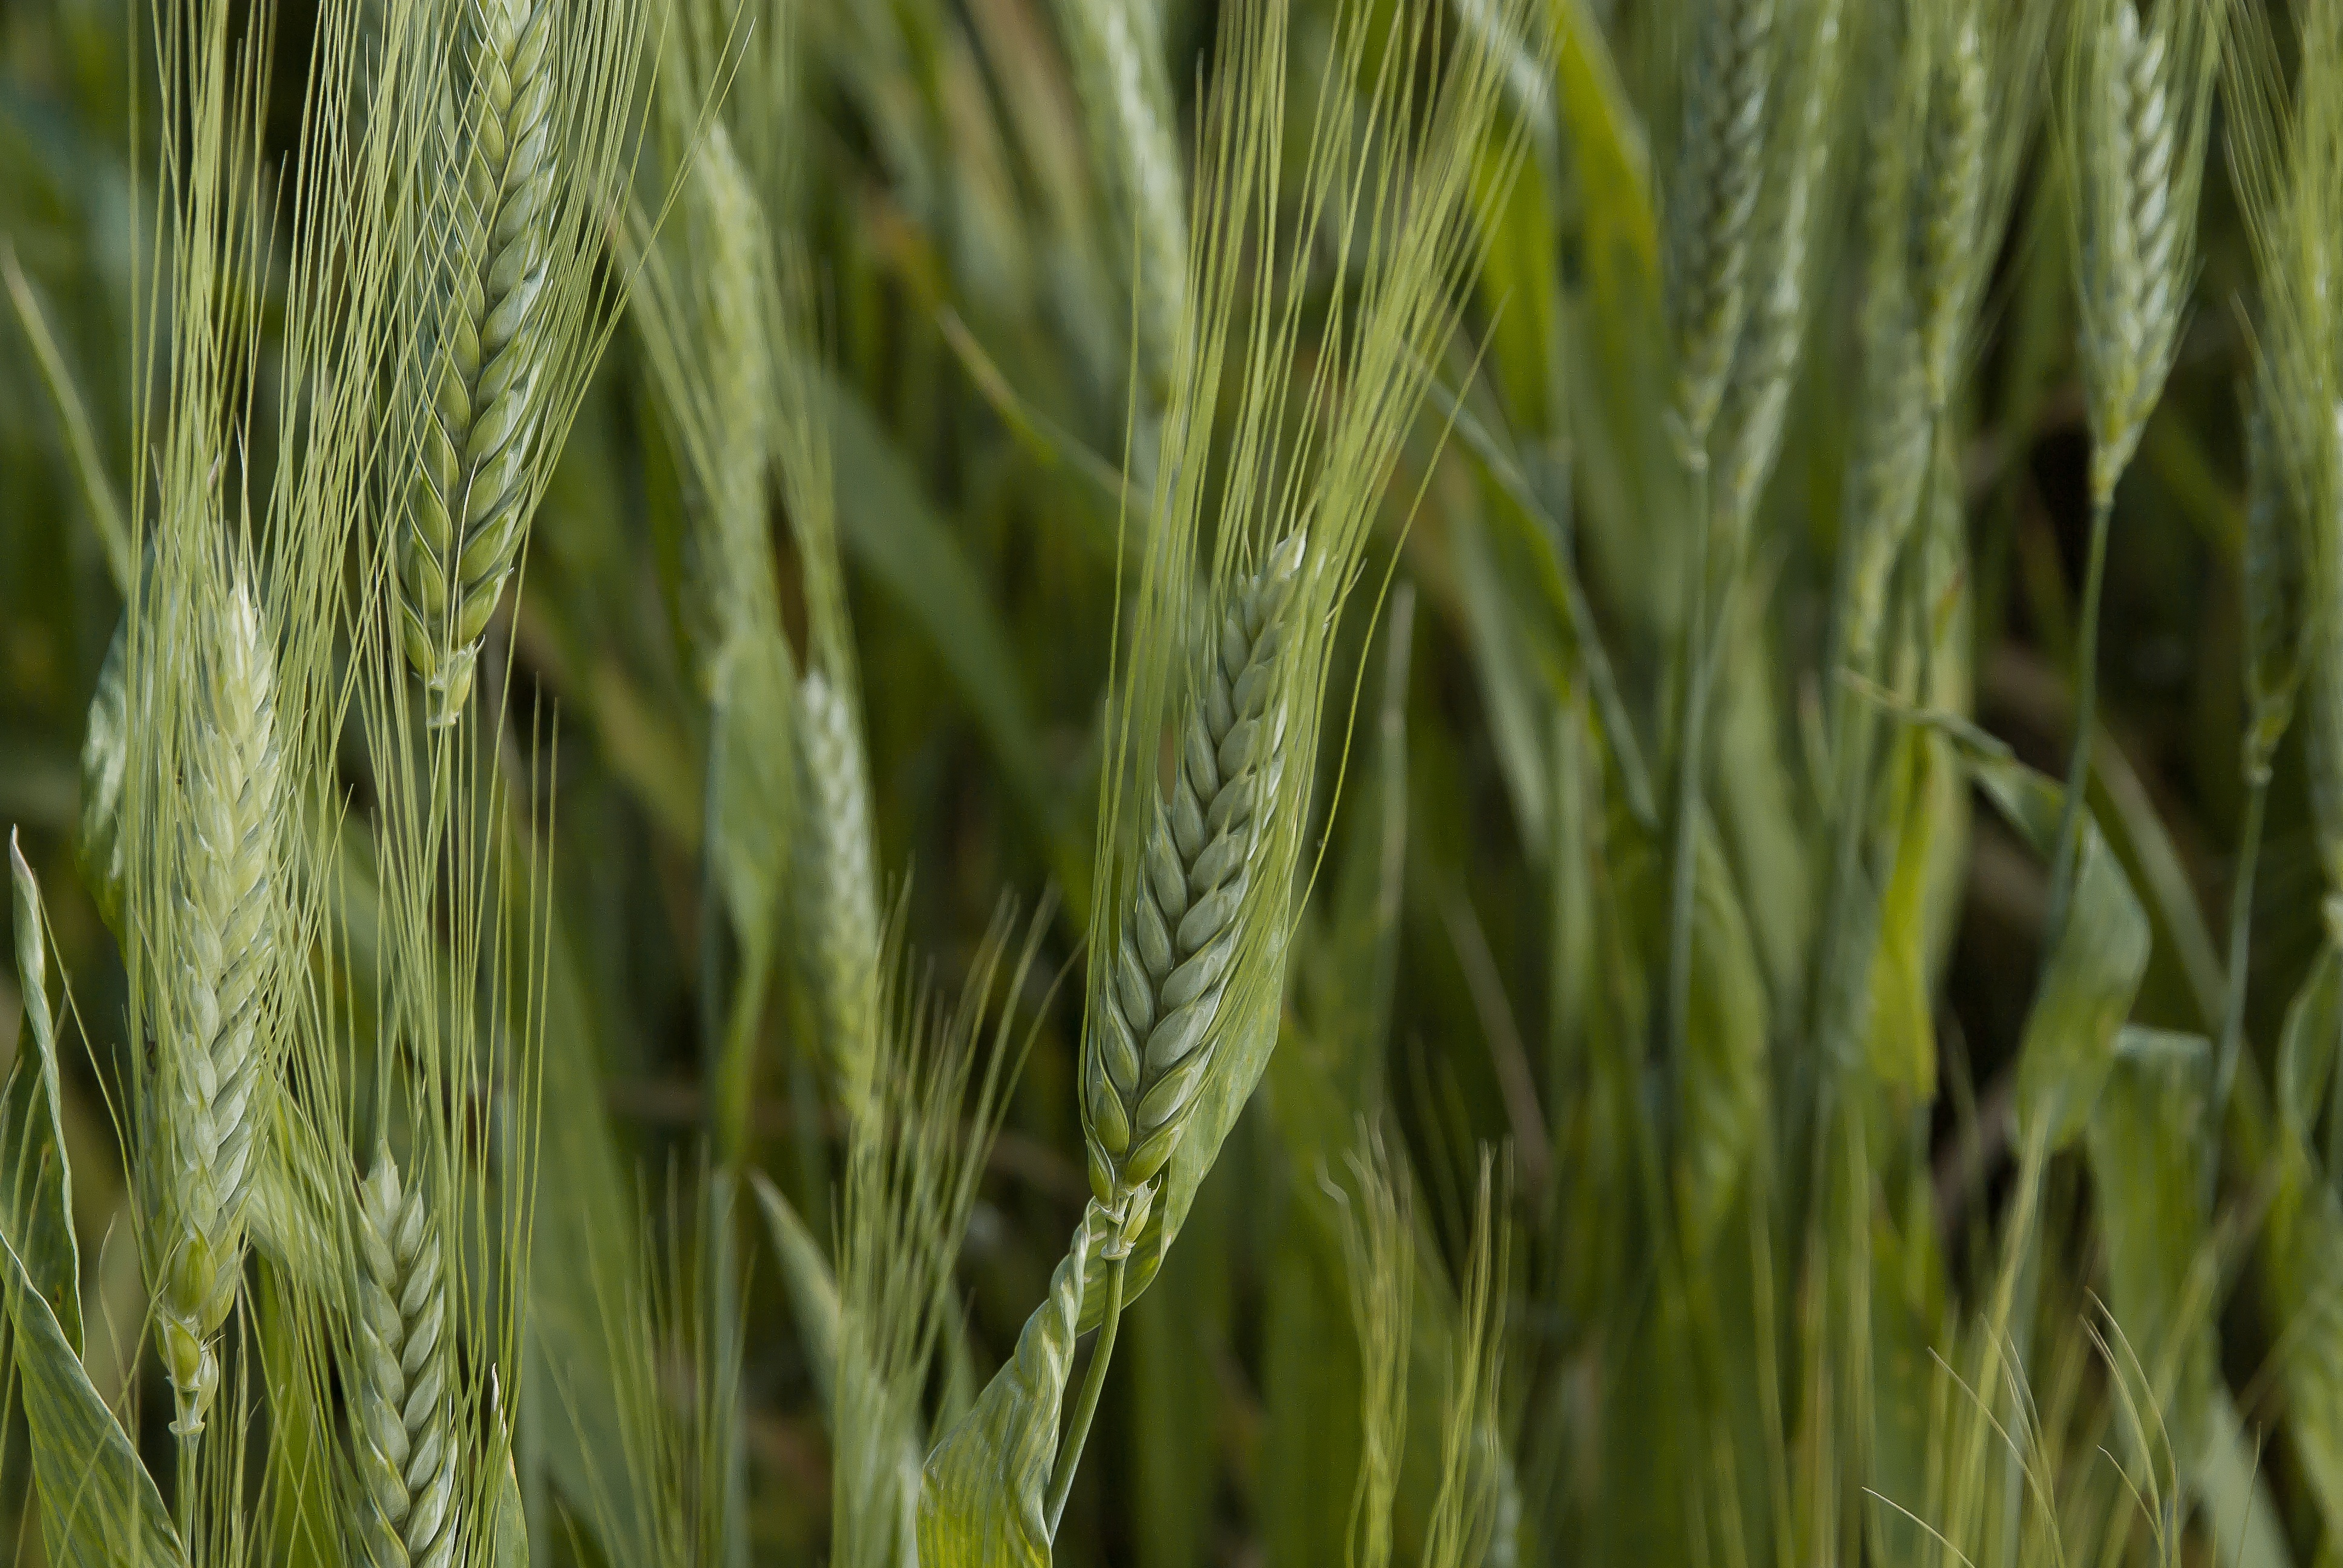
grass, plant, field, barley, wheat, food, crop, agriculture, cereal, rye, spikes, cornfield, cereals, paddy field, flowering plant, commodity, emmer, triticale, hordeum, grass family, plant stem, land plant, phragmites, food grain, einkorn wheat